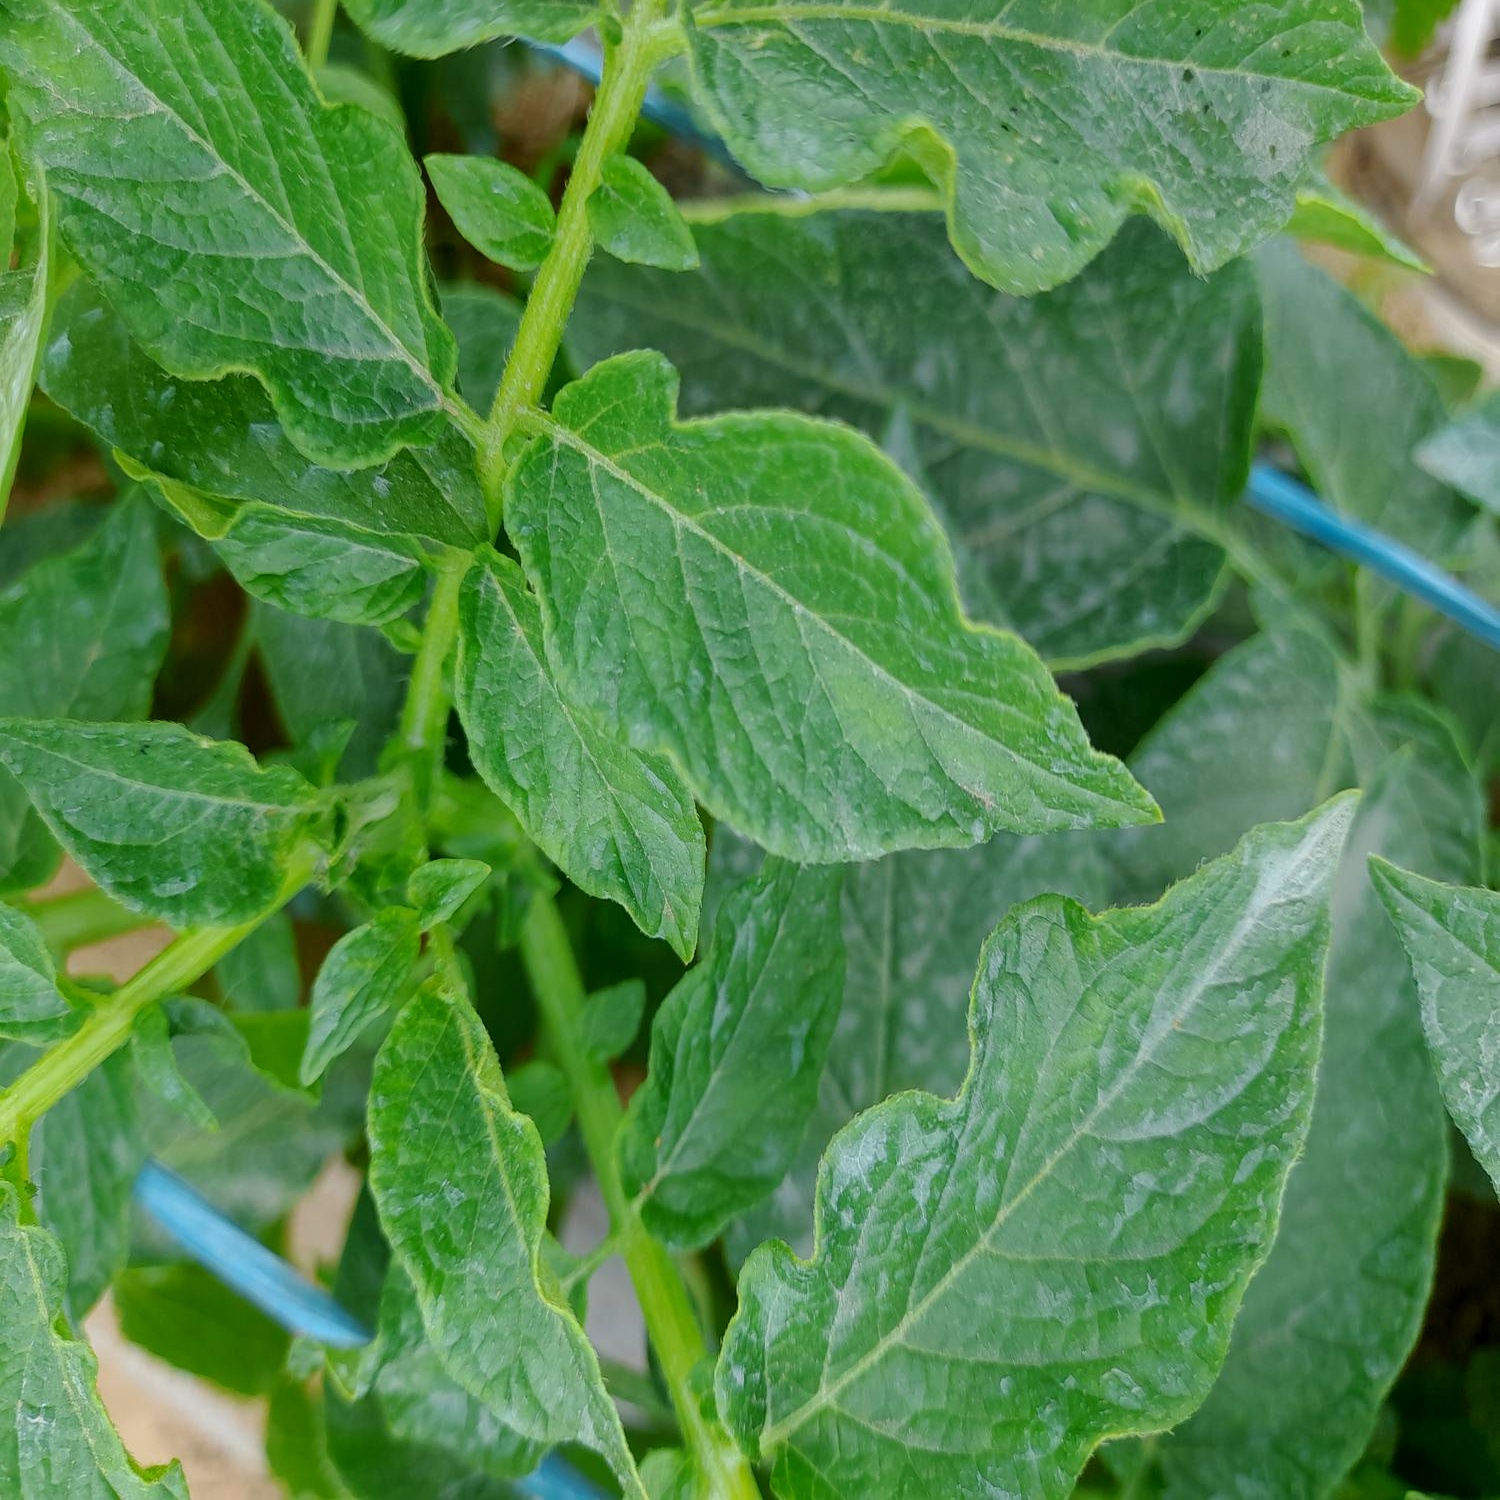
Etiqueta: Virus